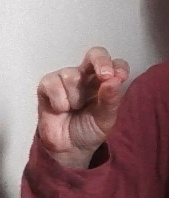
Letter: gaaf